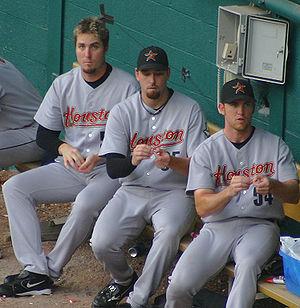
Chad Michael Qualls est un lanceur de relève droitier des Rockies du Colorado de la Ligue majeure de baseball.
Bradley Thomas Lidge est un lanceur de relève droitier évoluant en Ligue majeure de baseball de 2002 à 2012.